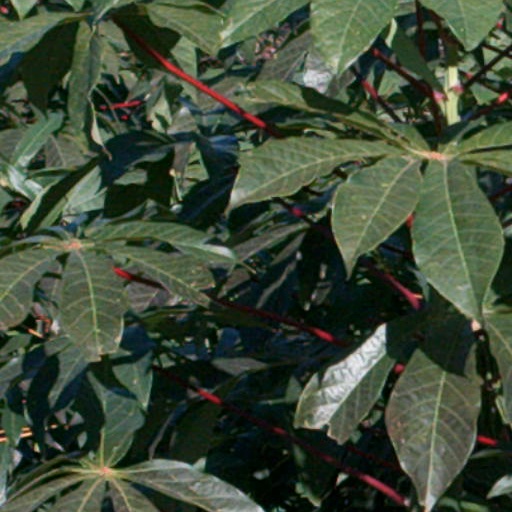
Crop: cassava